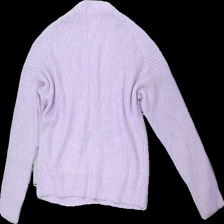
View: back
Type: Cardigan
Category: Ladies
Brand: Only
Colors: Purple
Material: 67% Viscose 33% Nylon
Cut: Regular, V-collar
Size: S
Price range: 50-100
Recommended usage: Reuse
Description: ribbed purple cardigan